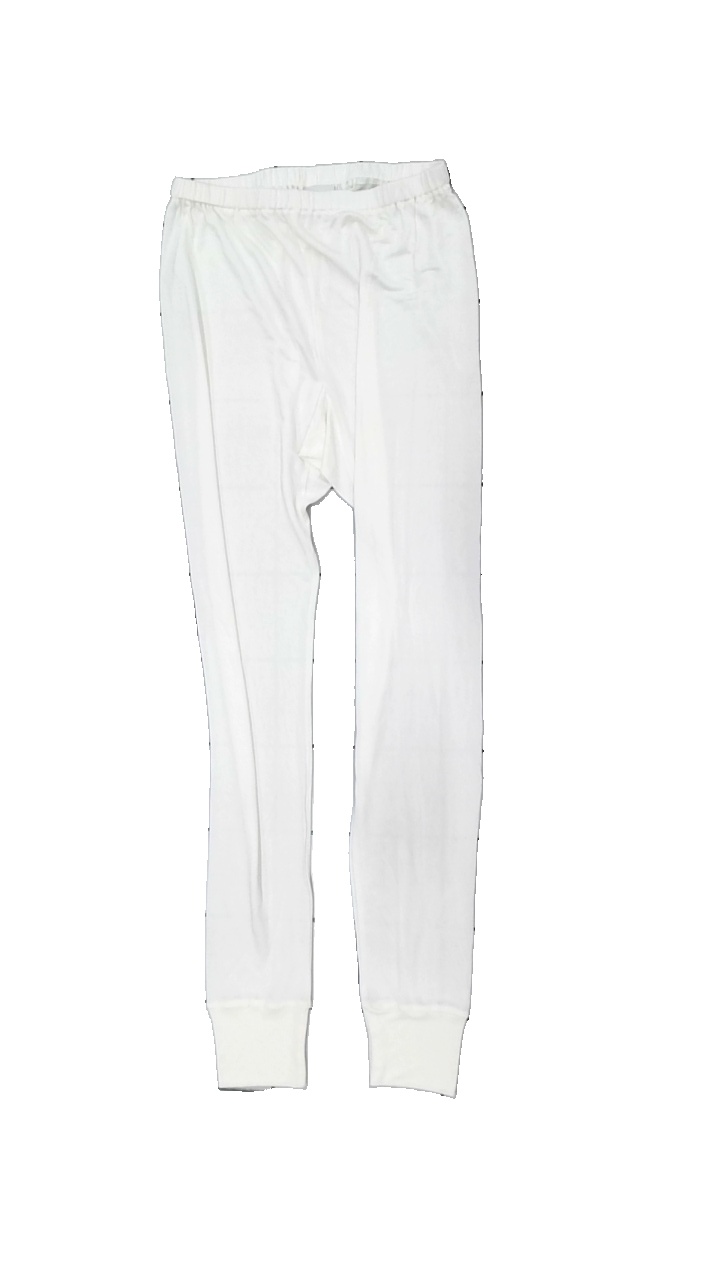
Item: Tights (Ladies)
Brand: Siden Selma
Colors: White
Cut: Regular
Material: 100% silk
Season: All
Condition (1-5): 4
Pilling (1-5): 4
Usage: Reuse
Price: <50